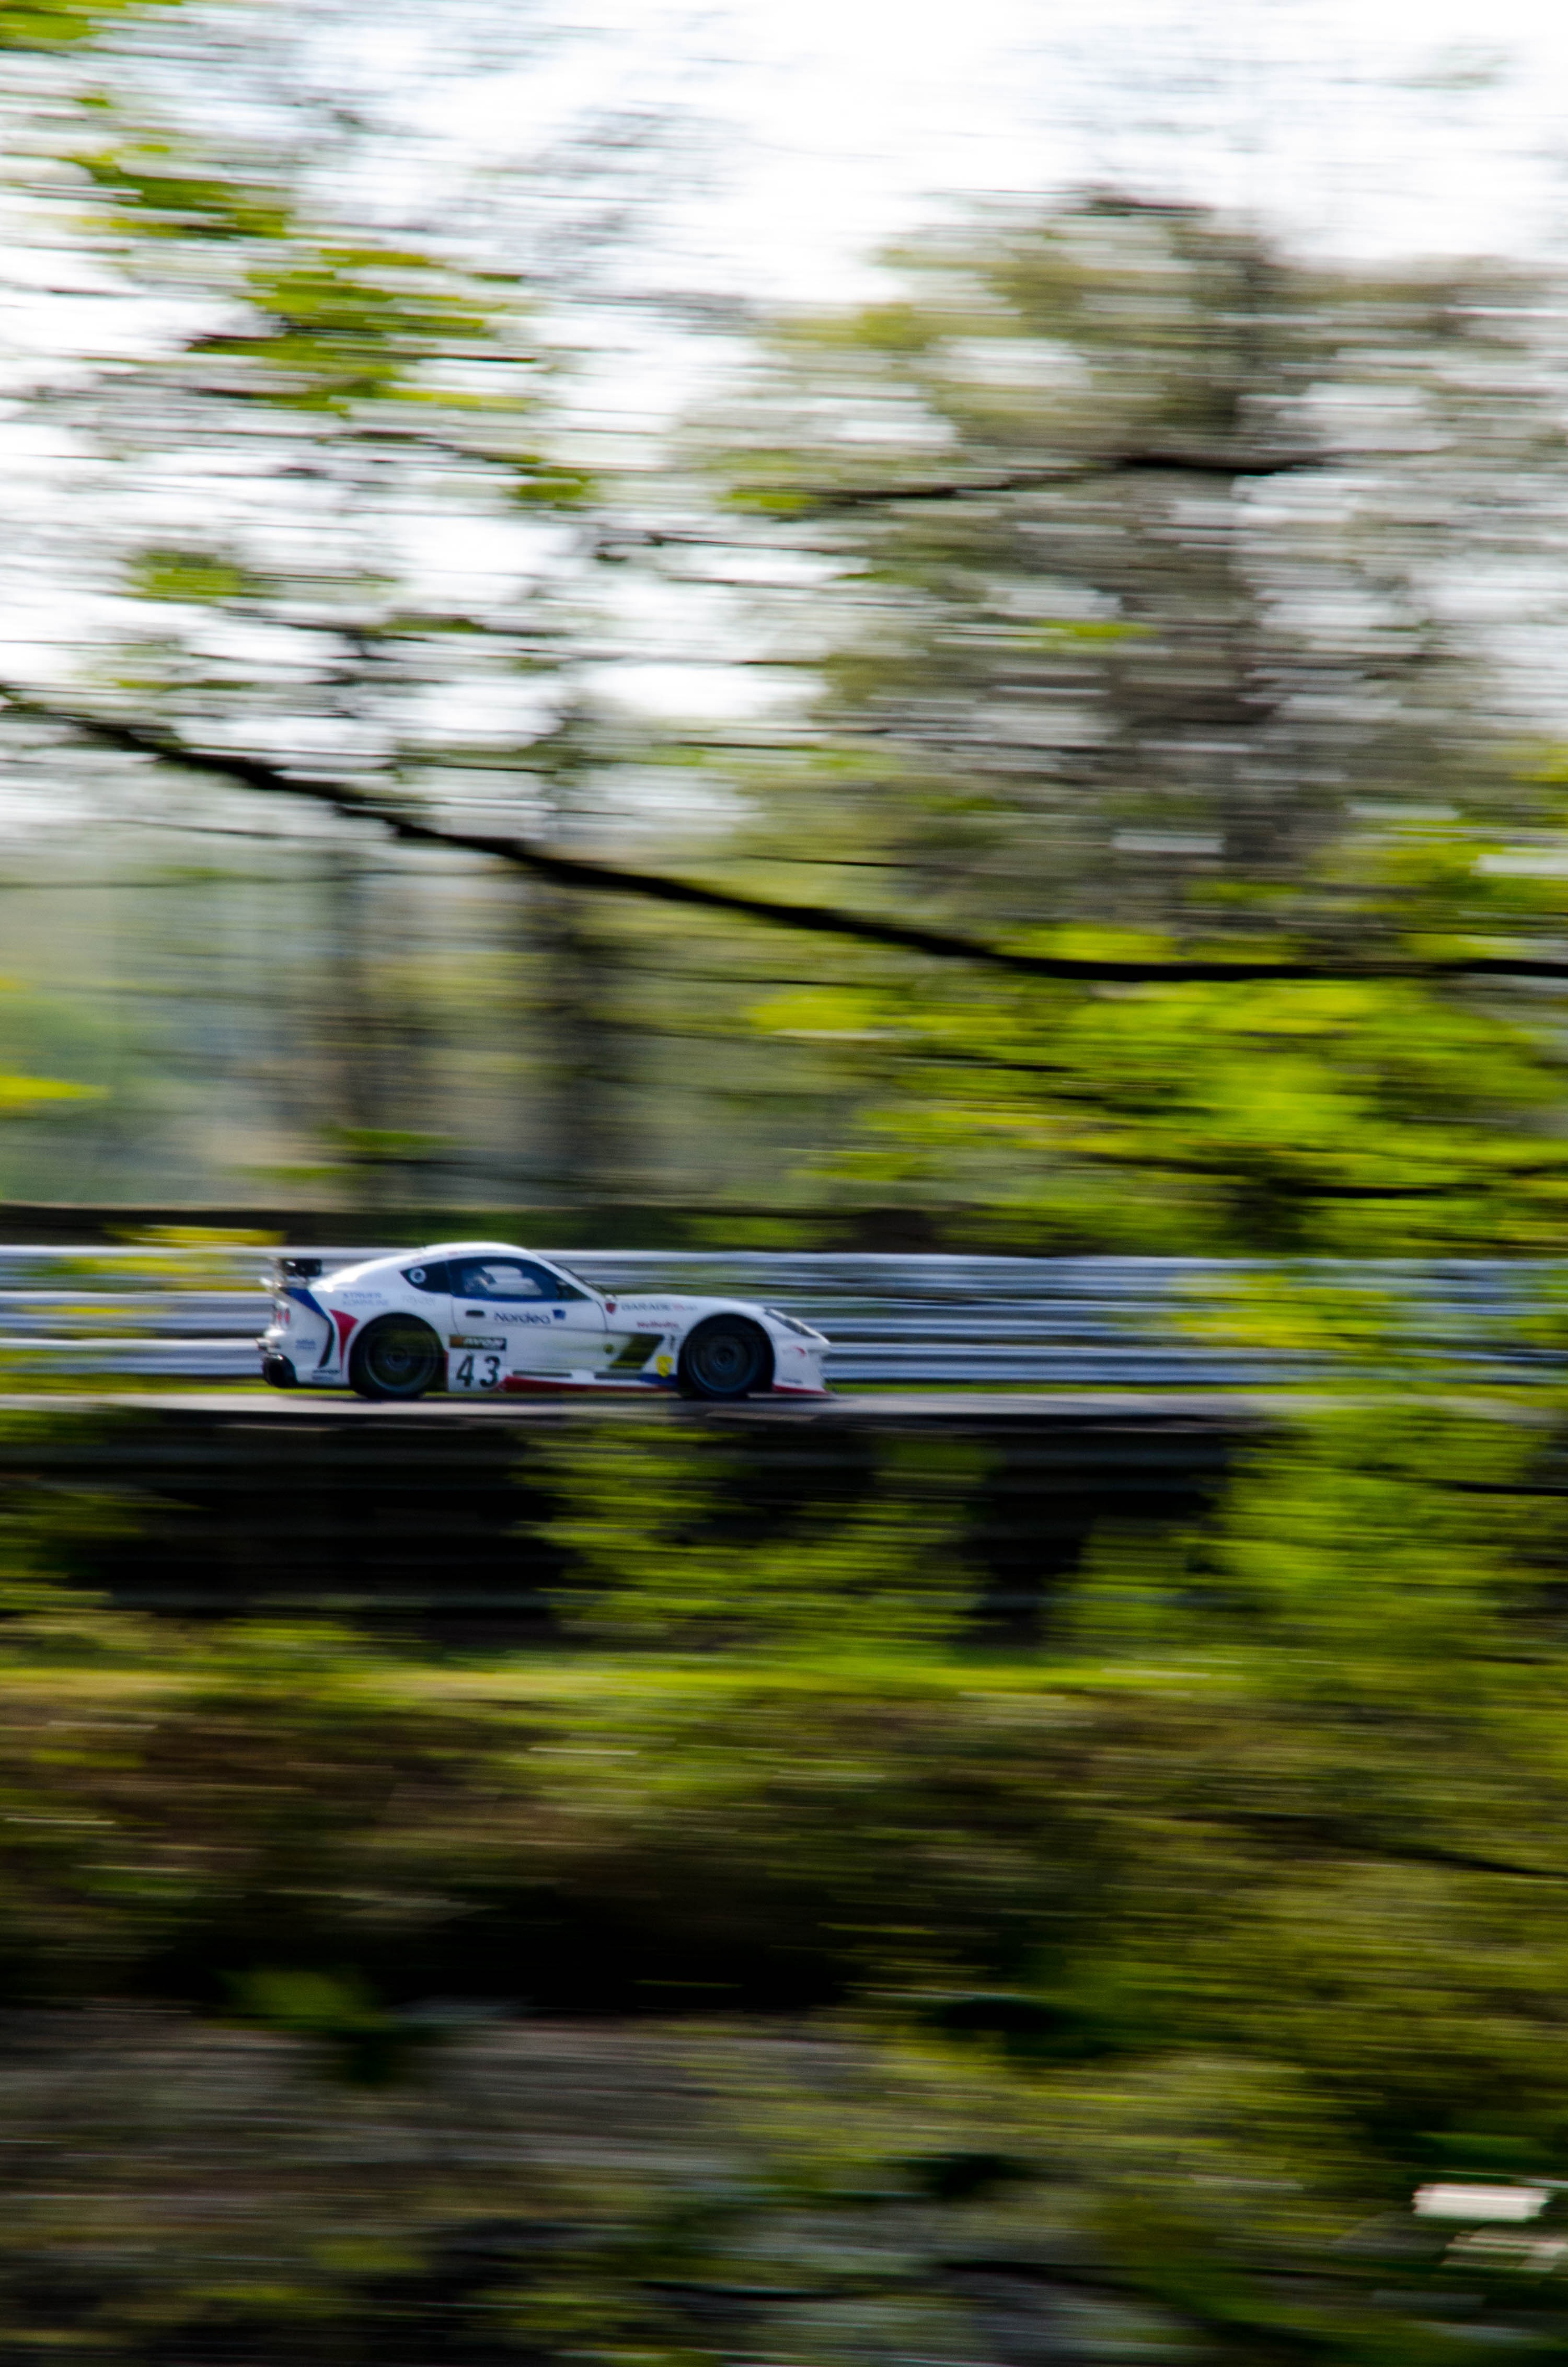
landscape, tree, water, nature, grass, marsh, blur, track, sport, car, automobile, sunlight, morning, lake, river, motion, pond, green, reflection, vehicle, auto, speed, movement, blurred, race car, race, moving, power, racing, wetland, habitat, natural environment